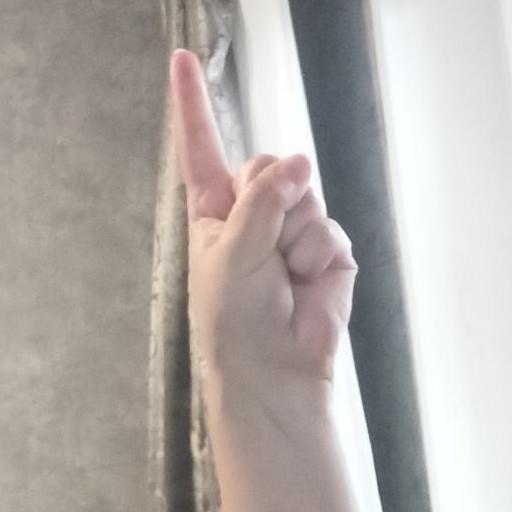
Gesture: one